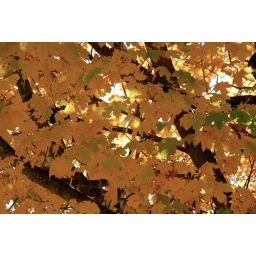
beautiful colors of the trees by my house